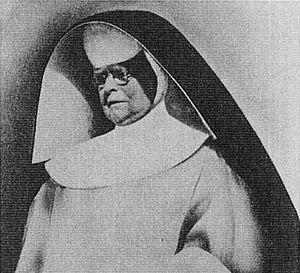
Rose Hawthorne Lathrop, en religion Mère Marie Alphonse, est une religieuse américaine, née le 20 mai 1851, morte le 9 juillet 1926.